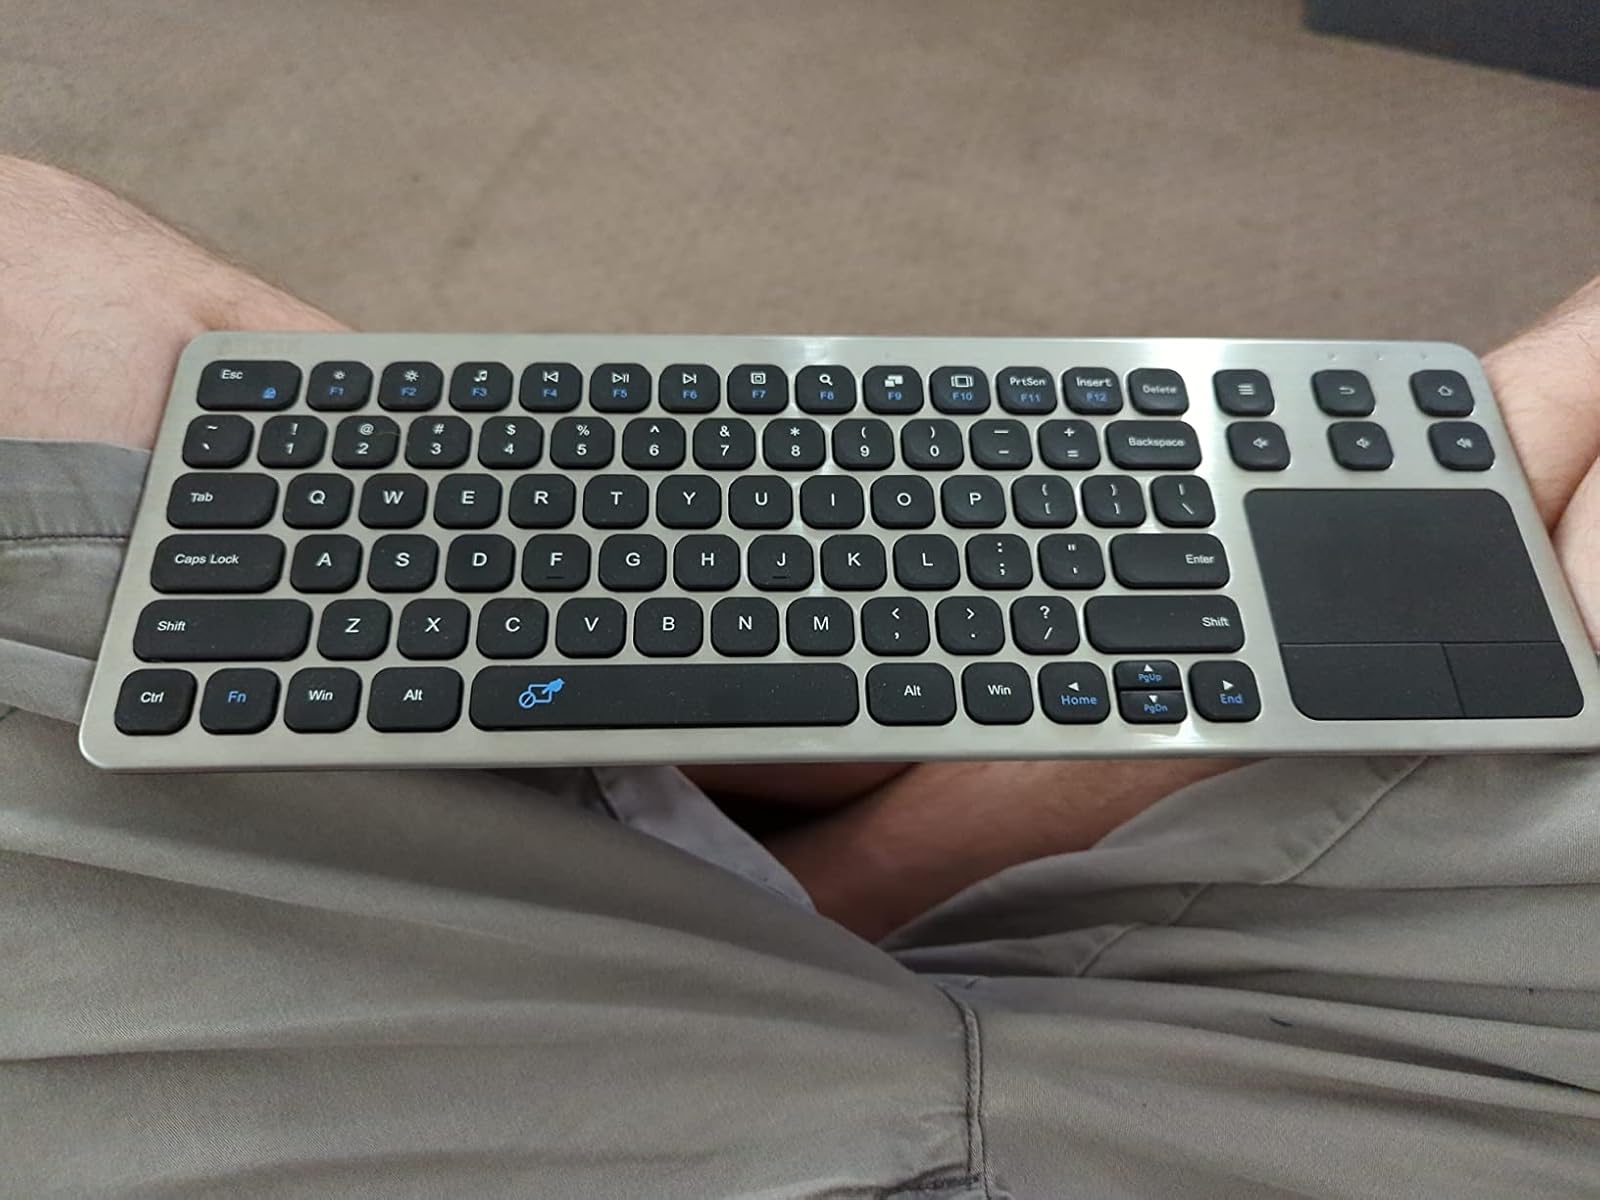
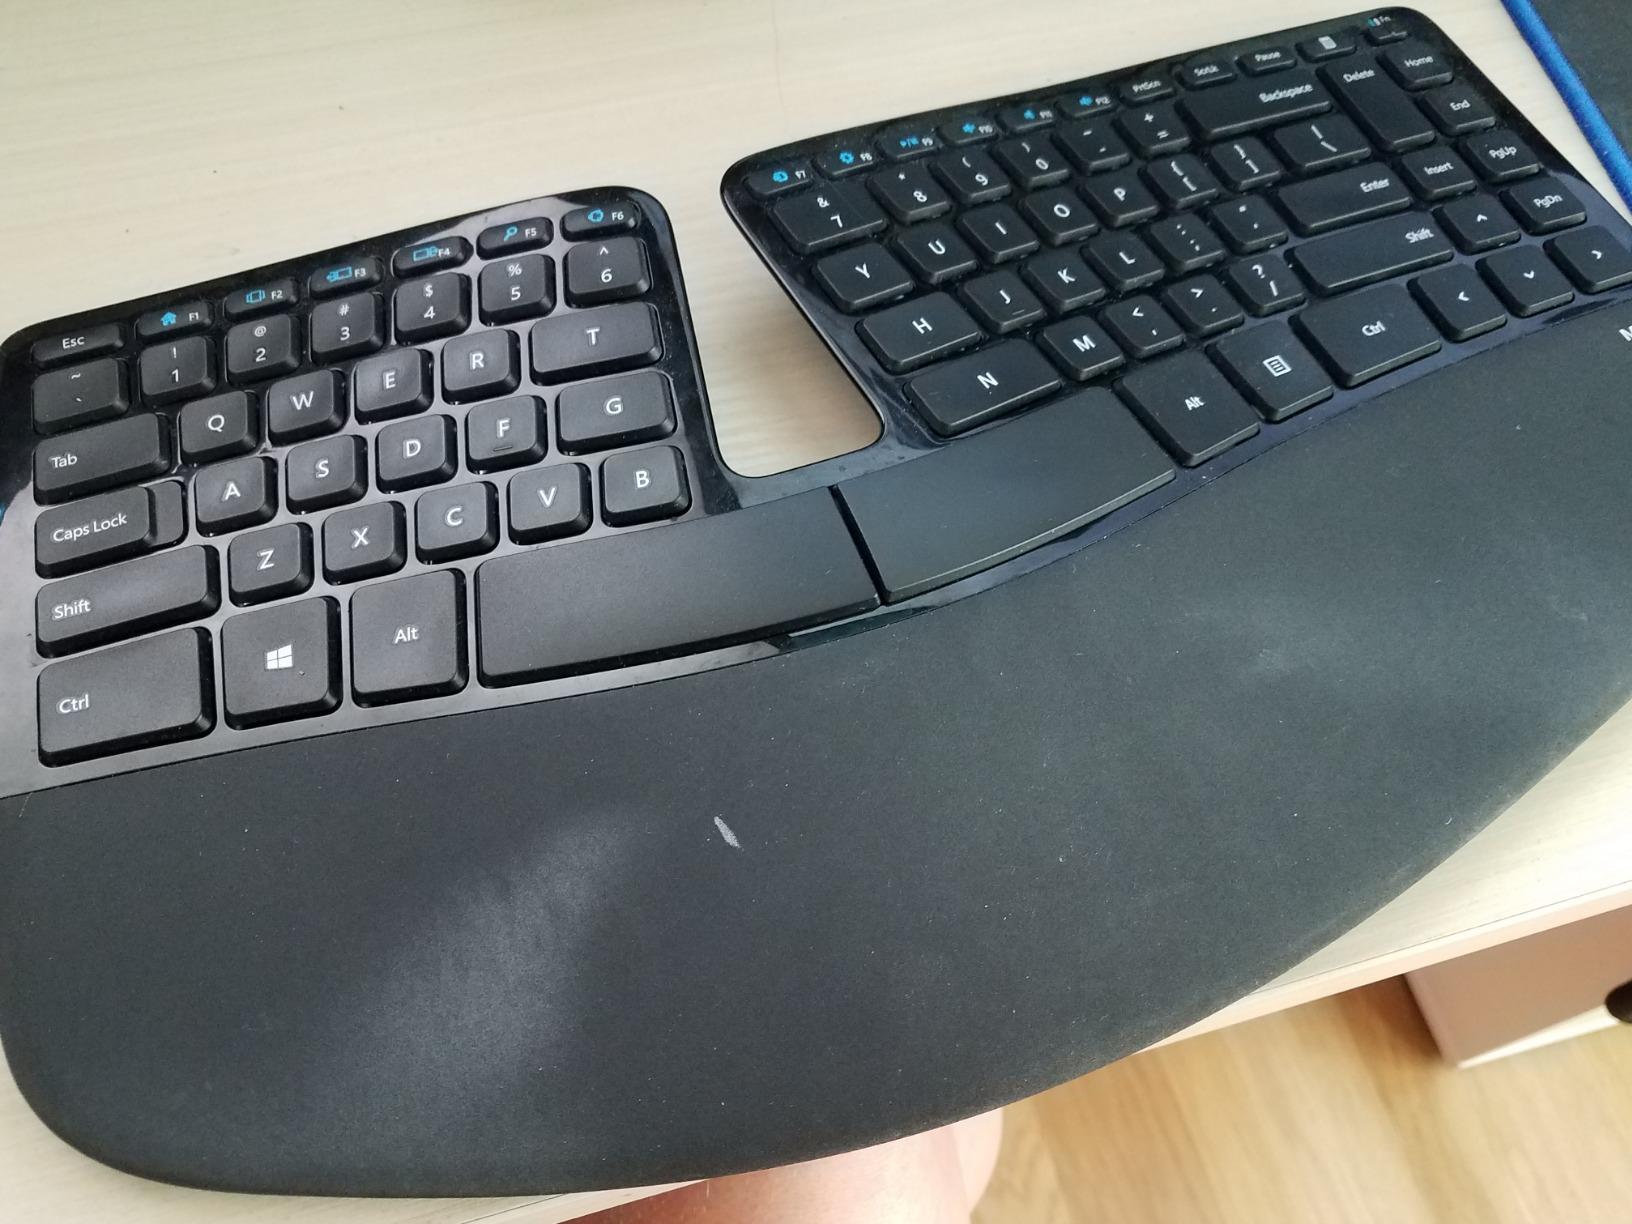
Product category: keyboard
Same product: no